Ioannis Tzen

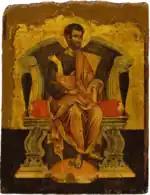
Apostle Enthroned

Tzen was from the island of Crete. He had an active workshop on the island. He eventually left the island following the example of Philotheos Skoufos, Elias Moskos, and Emmanuel Tzanes. The painters fled Crete because of the Cretan War. Tzen was active on the Ionian Islands. Tzen’s work reflects an affiliation with Emmanuel Tzanes. He eventually settled on the island of Corfu. Theodore Poulakis was active on the island around the same period.